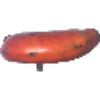
Label: red_banana